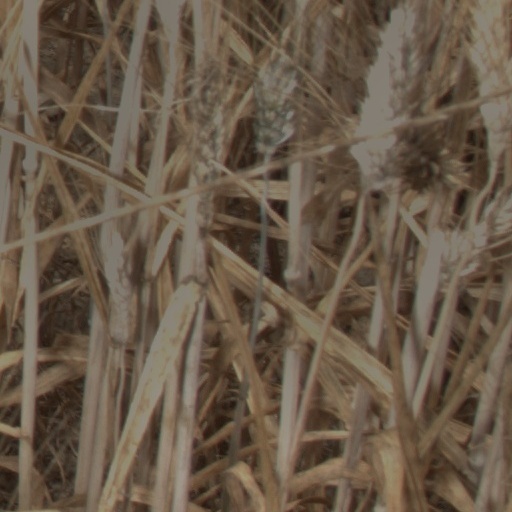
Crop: wheat